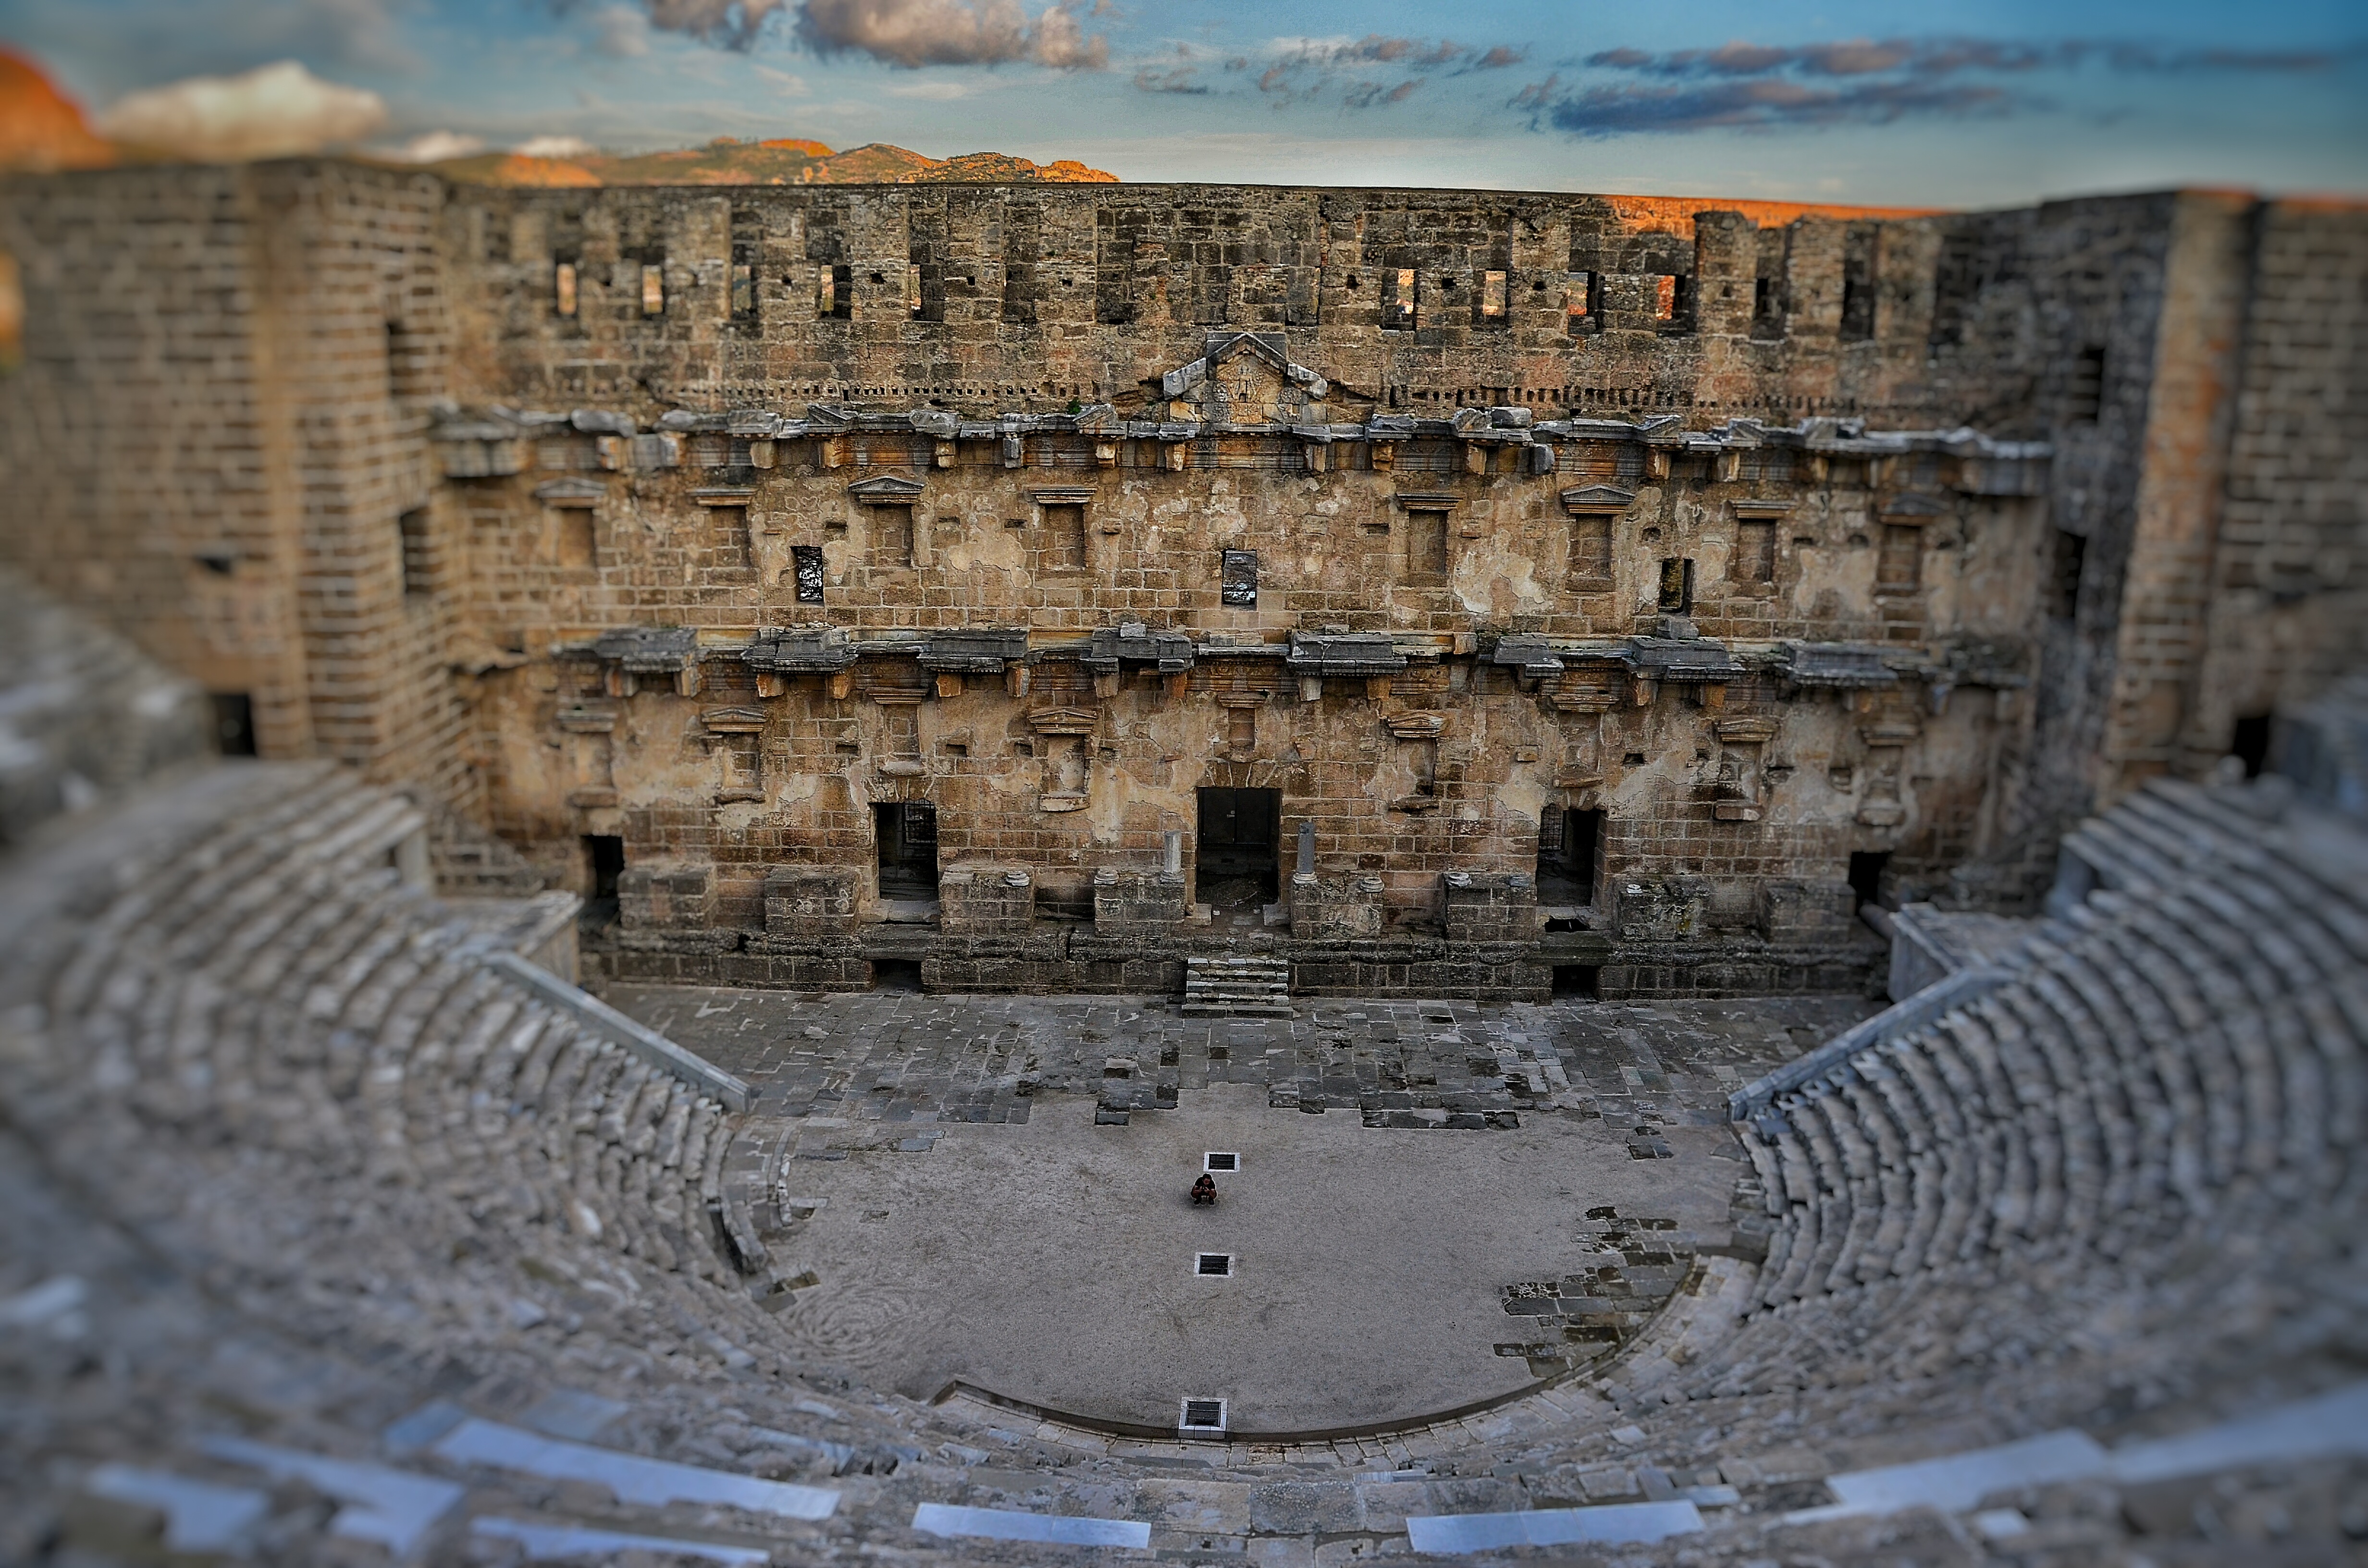
architecture, structure, building, wall, stone, ancient, fortification, outdoors, theatre, amphitheatre, temple, ruins, history, ancient rome, archaeological site, roman theatre, historical site, ancient history